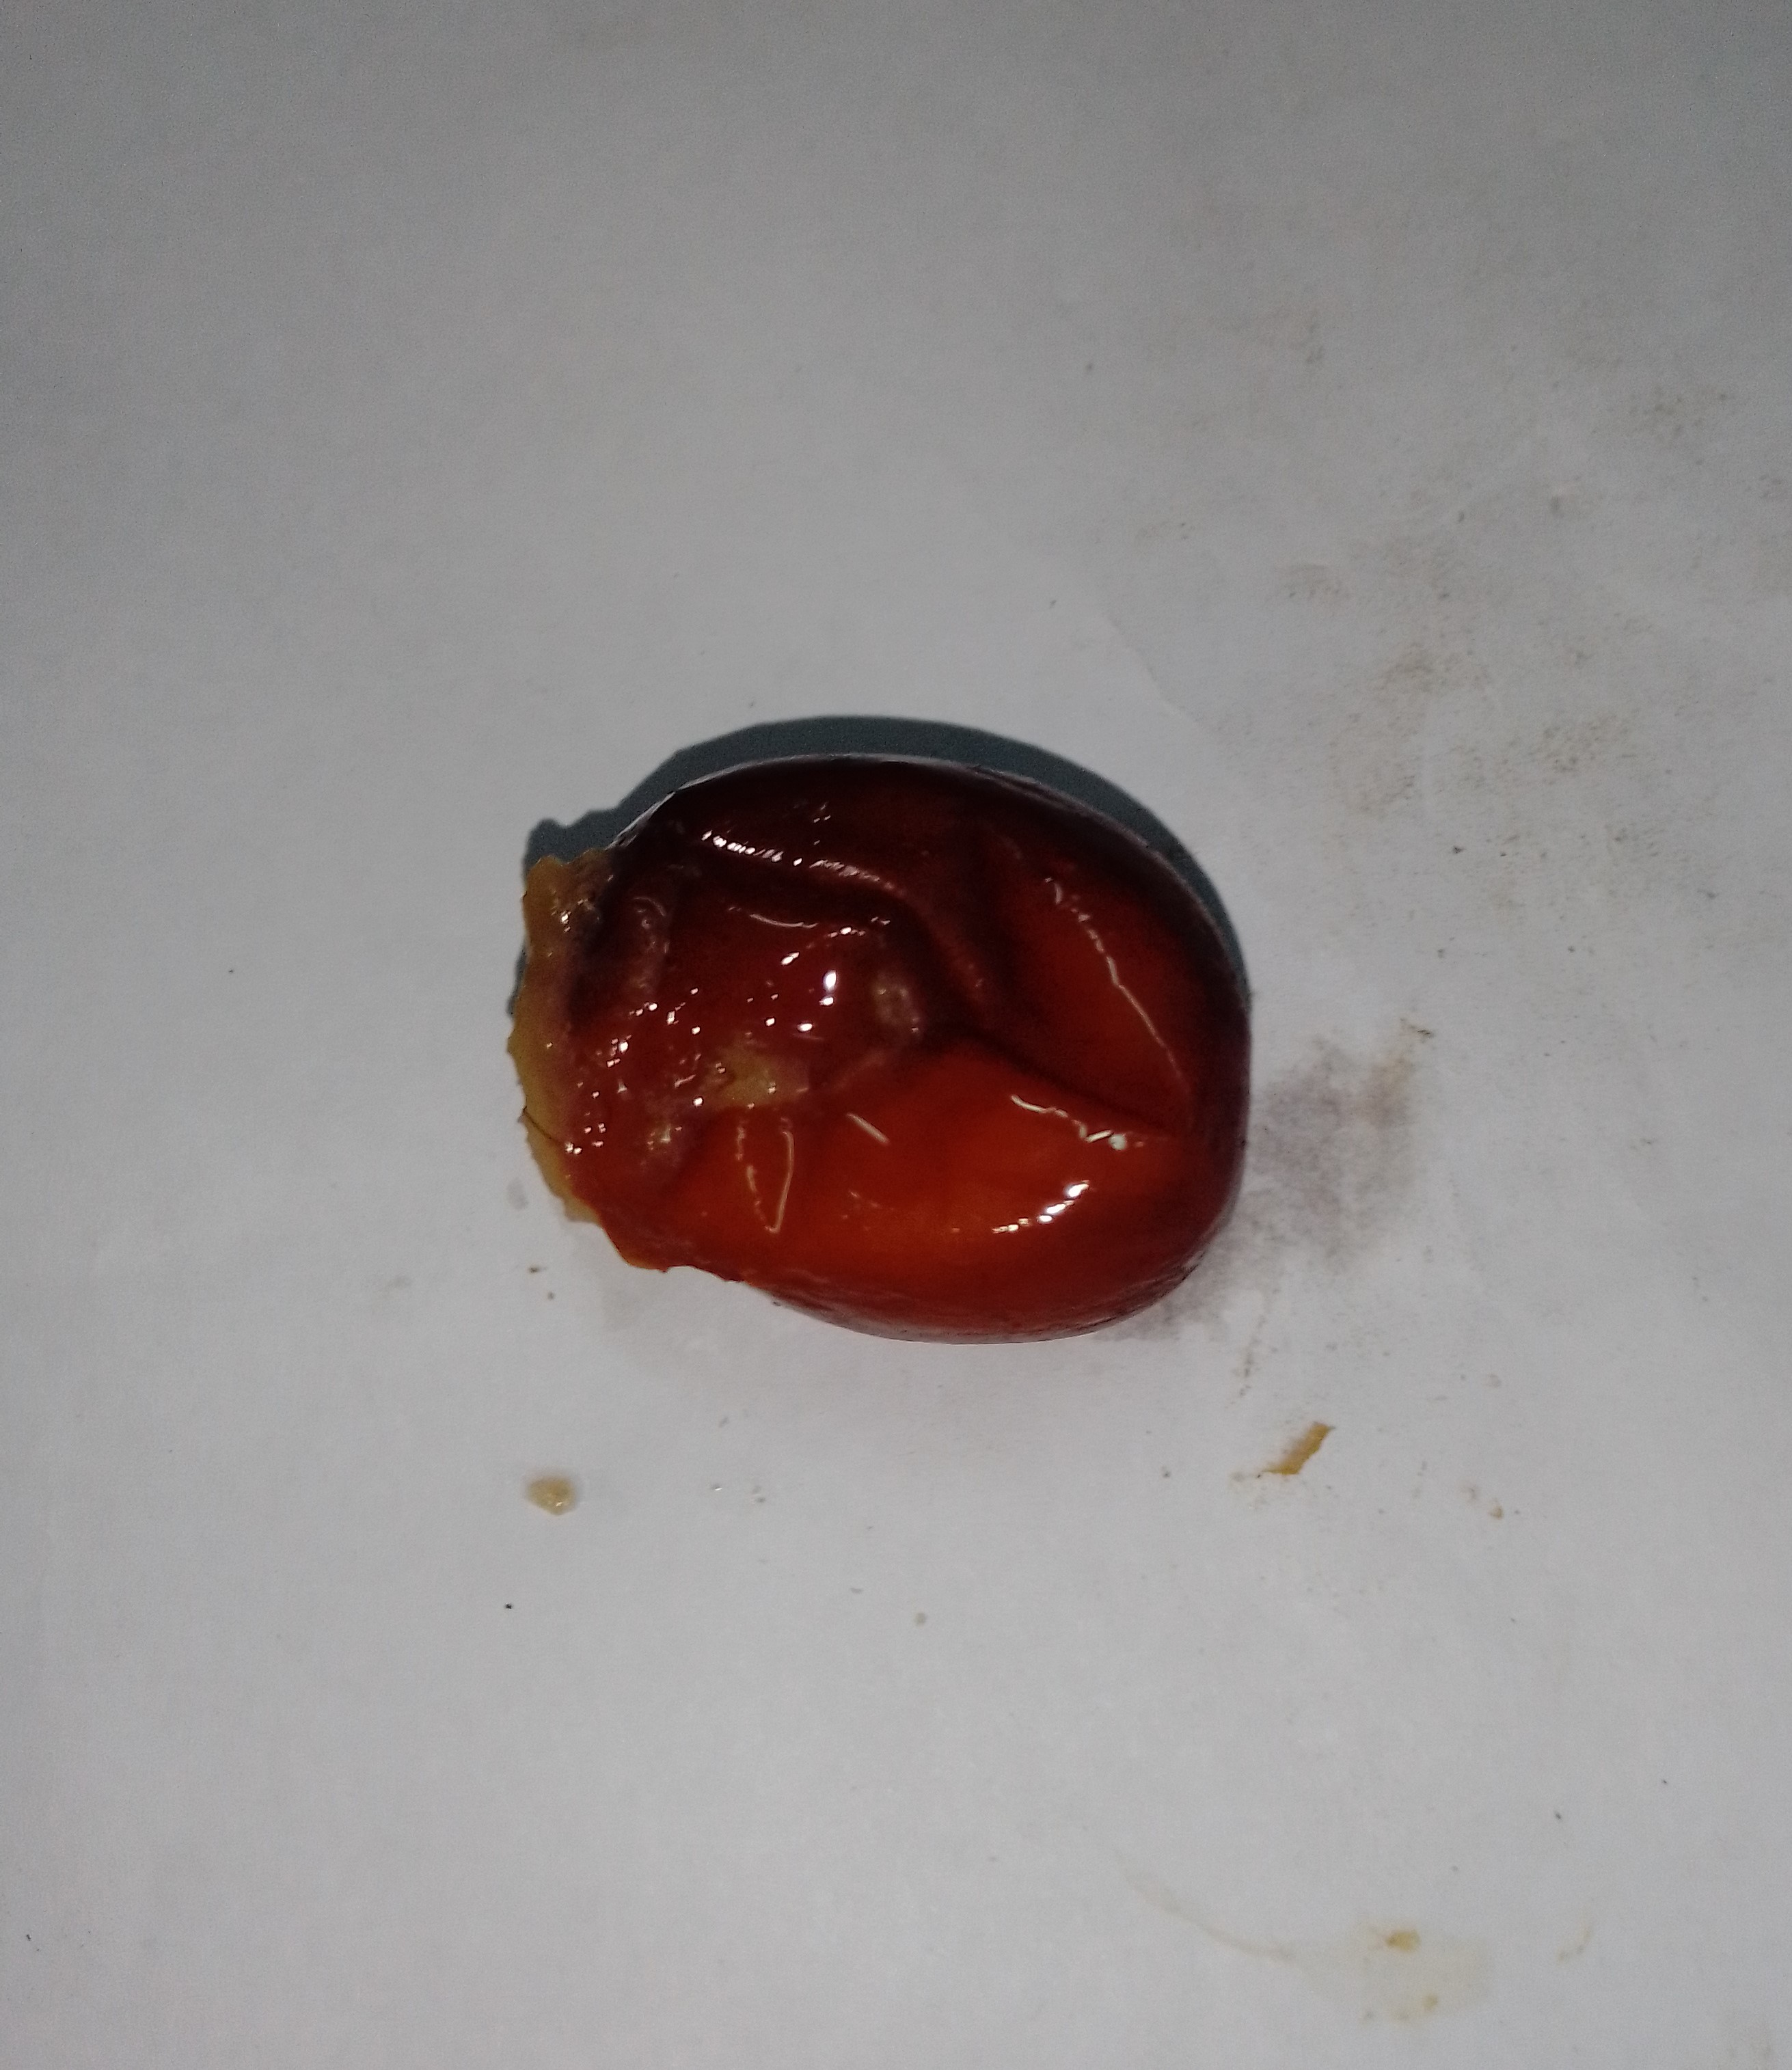
Fruit: jujube
Condition: rotten